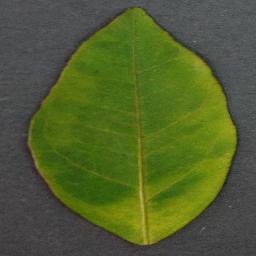
Label: Orange___Haunglongbing_(Citrus_greening)